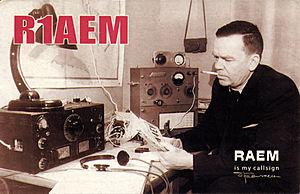
Une carte QSL est une carte réponse ou d'accusé de réception du format d'une carte postale que s'échangent les radioamateurs ou les utilisateurs de la bande des 11 mètres lorsqu'ils souhaitent confirmer une liaison radio.